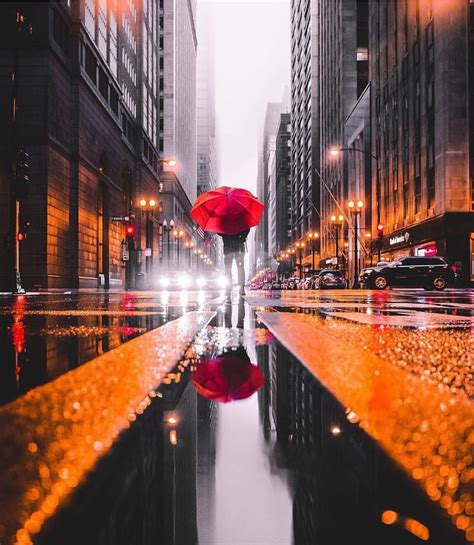
Weather: rain or strom